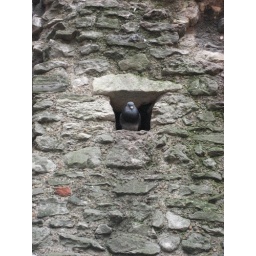
an old roman wall by the tower of london